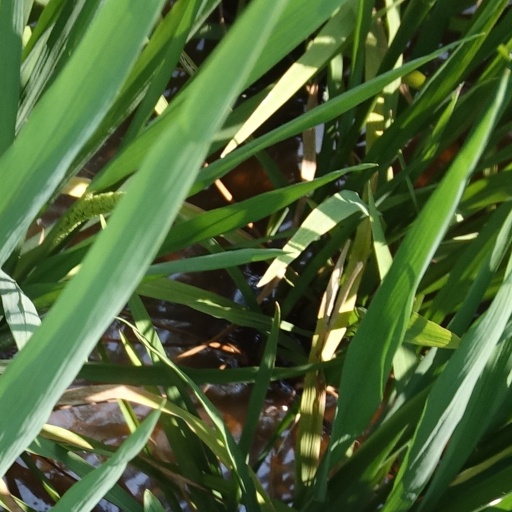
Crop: rice